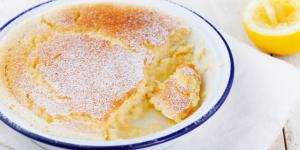
pudin de limon